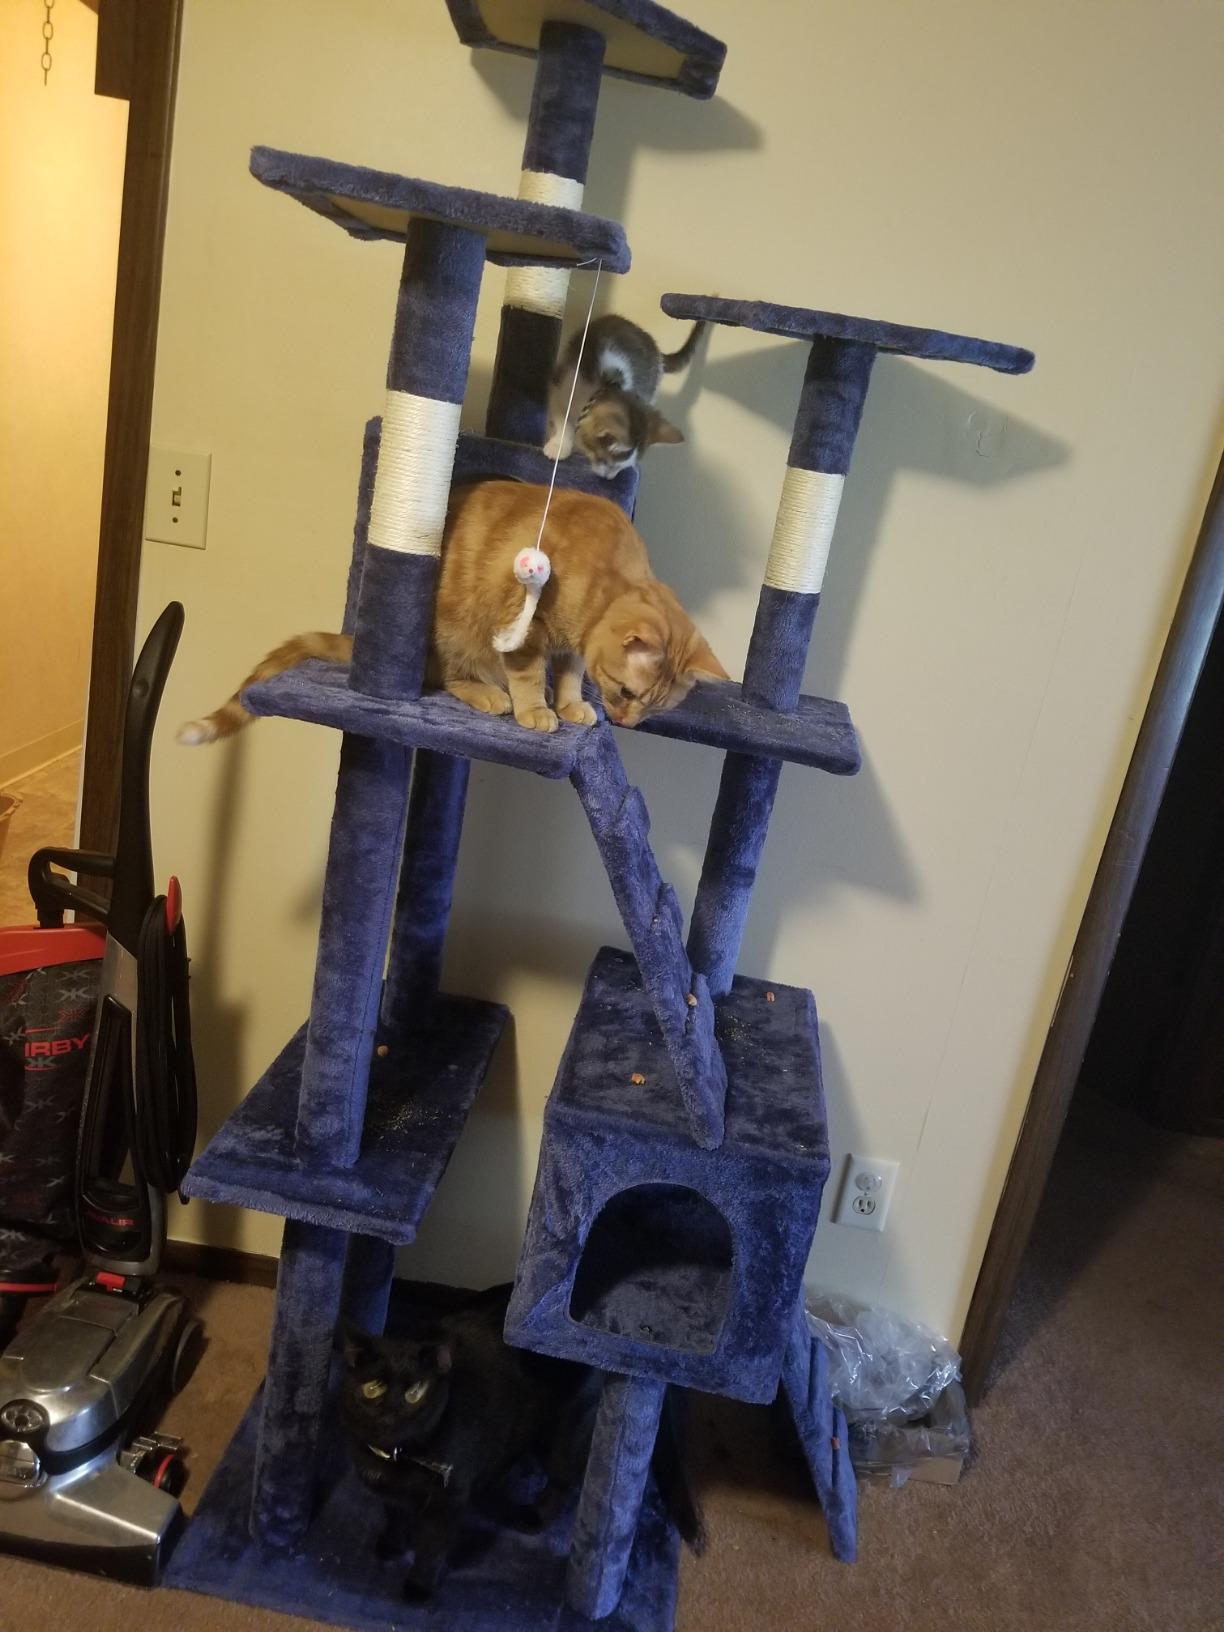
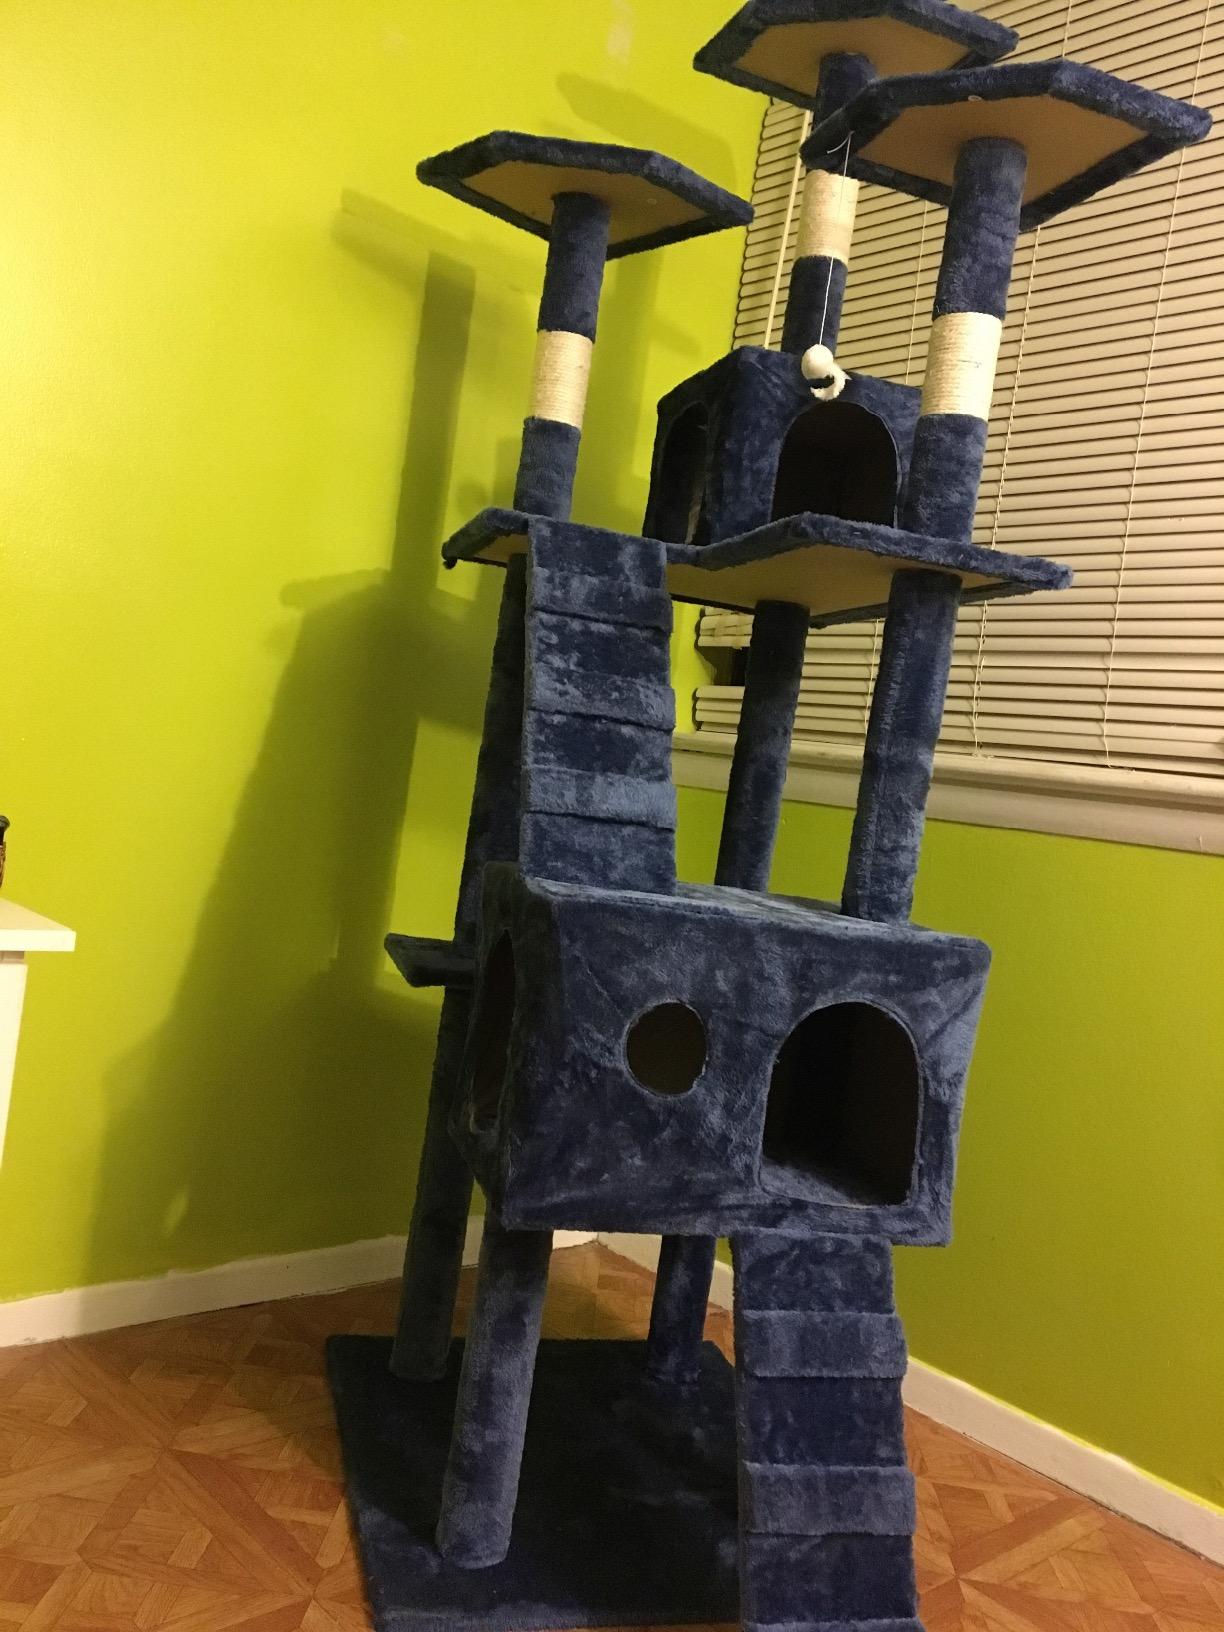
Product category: items_cat tree
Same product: yes